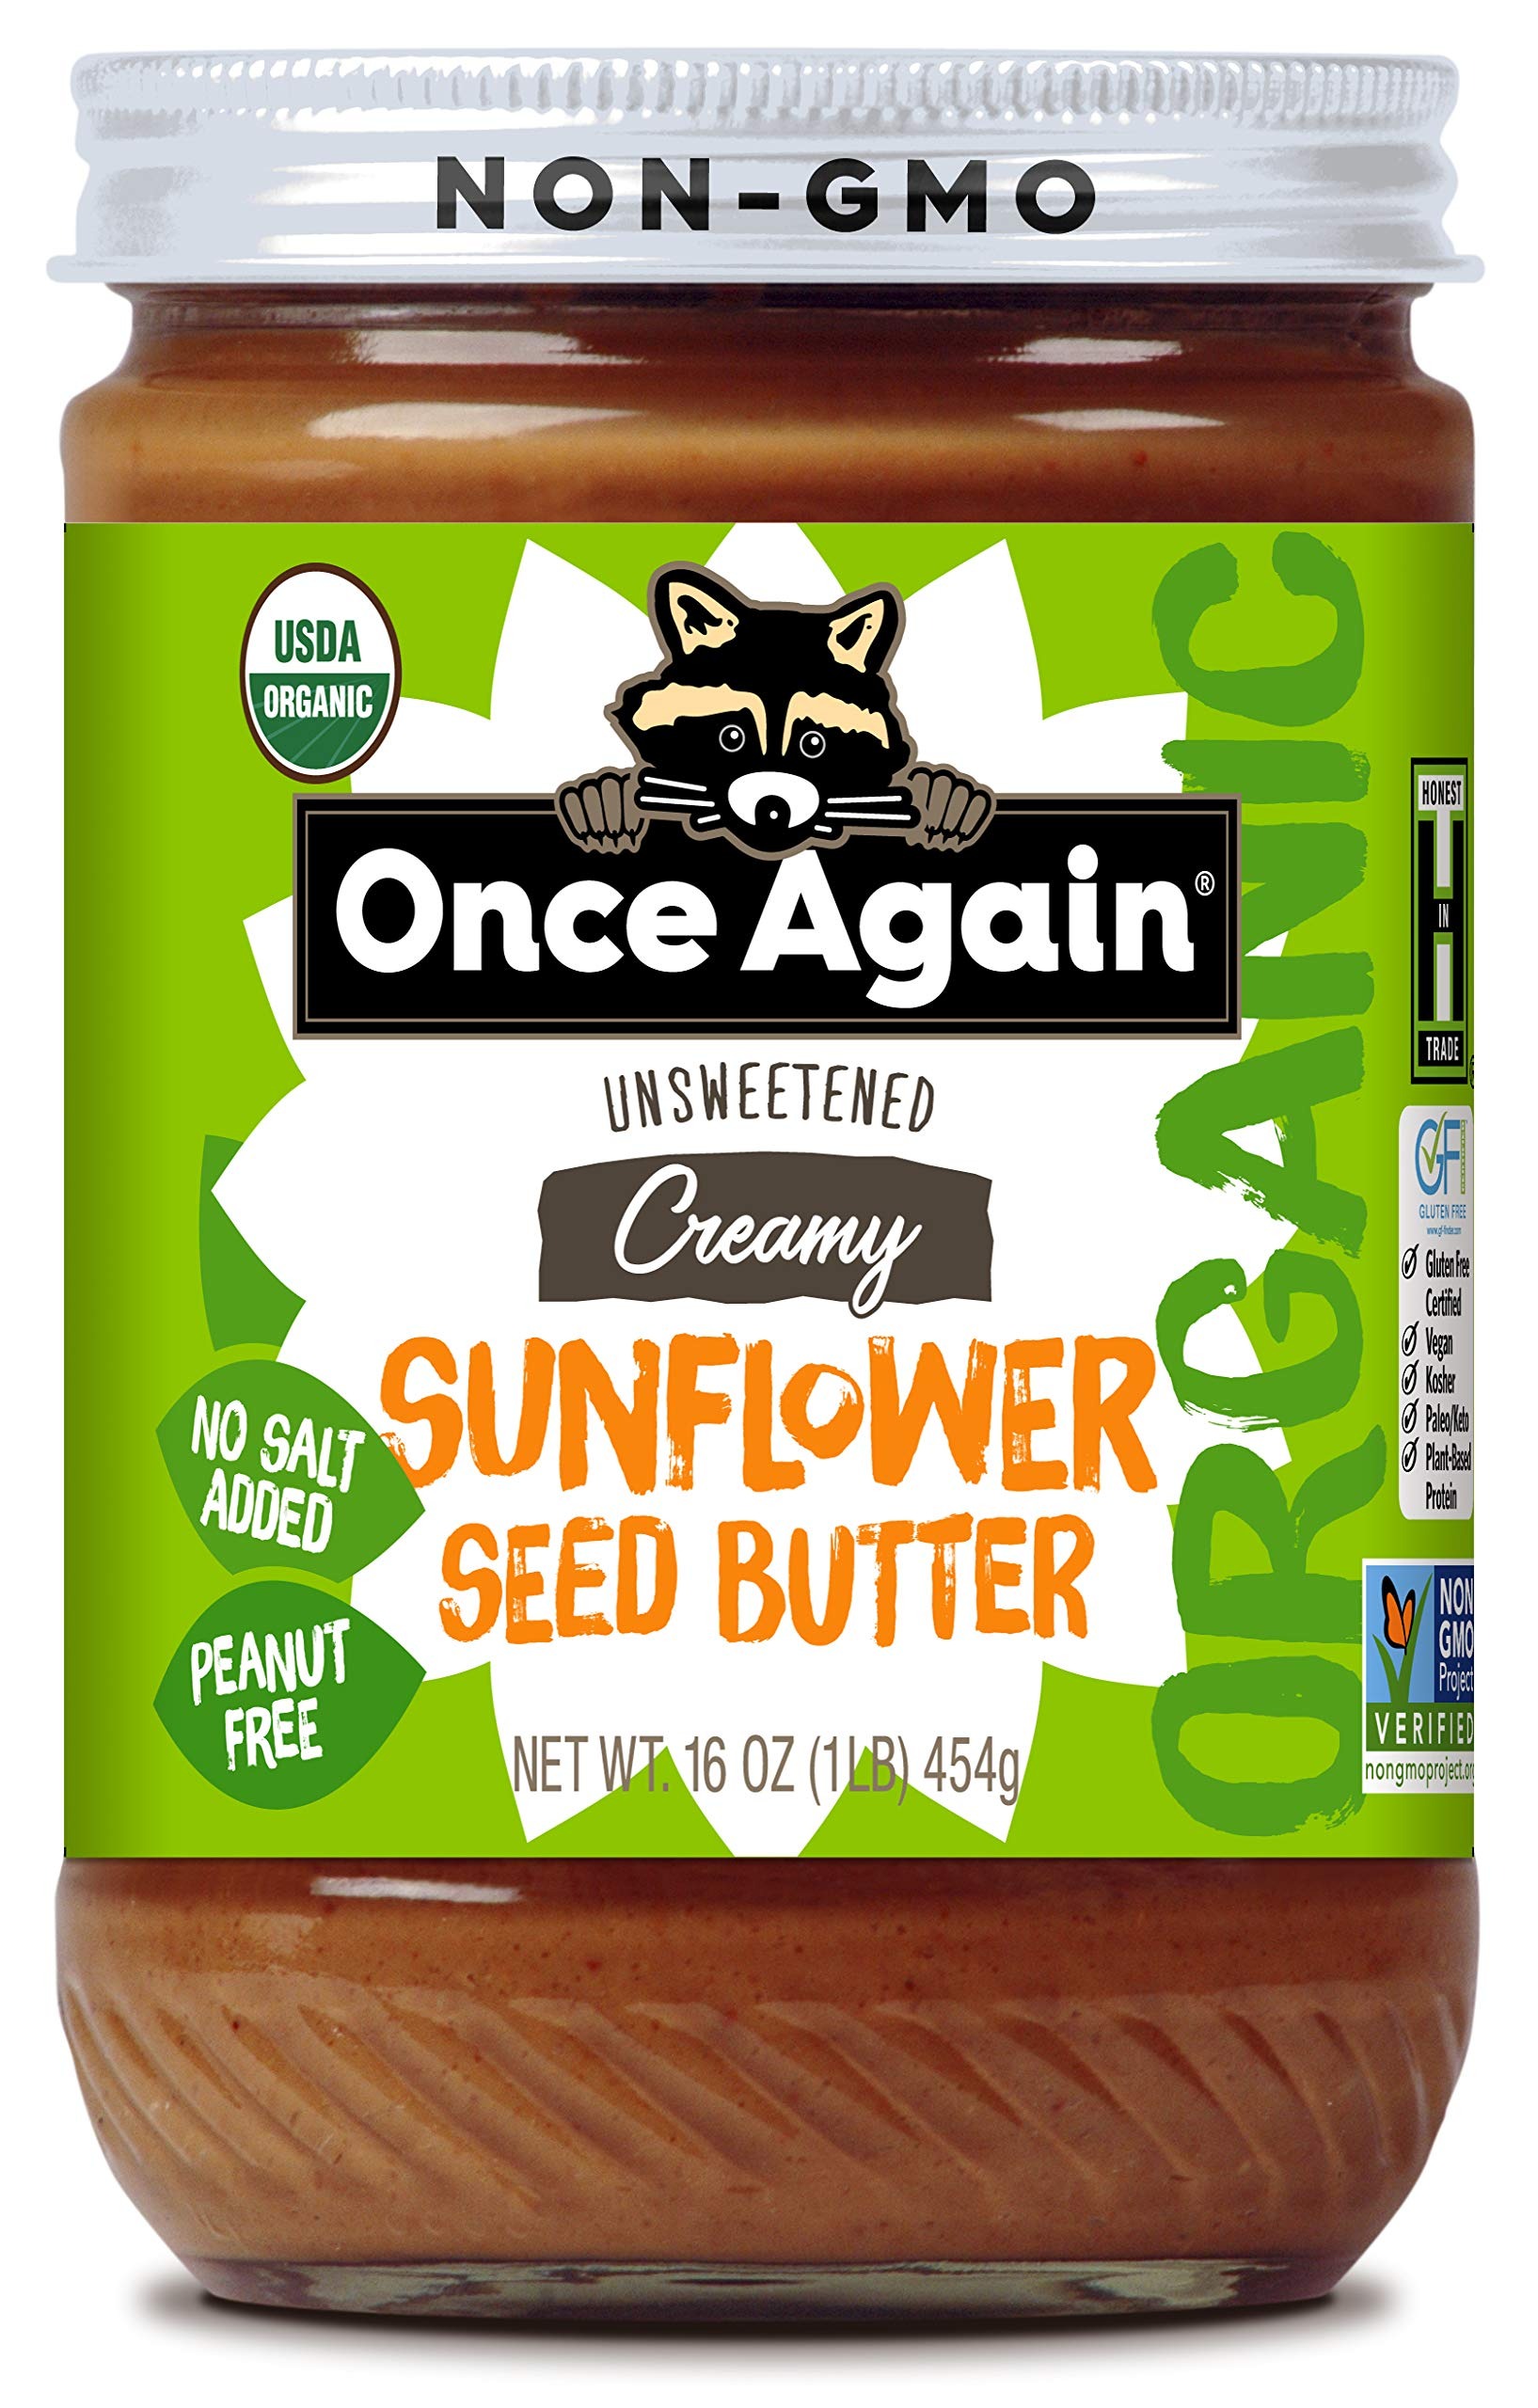
Item Name: Once Again Organic Creamy Sunflower Butter, 16oz - Salt Free, Unsweetened - Peanut Free, USDA Organic, Gluten Free Certified, Vegan, Kosher - Glass Jar (1 Jar)
Bullet Point 1: CREAMY SUNFLOWER BUTTER || 16 oz deliciously creamy, certified organic sunflower butter. Made with roasted, organically grown sunflower seeds that are milled until creamy. Made in a peanut-free facility. Manufactured in a facility that also processes soy, tree nuts, and on equipment that processes sesame
Bullet Point 2: SALT FREE, UNSWEETENED || Contains sunflower seeds, and organic sunflower oil. No added salt or sugar
Bullet Point 3: CERTIFIED || USDA Certified Organic, Gluten free, Vegan, Kosher Certified and Peanut Free. No added preservatives
Bullet Point 4: MINIMAL WASTE || Once Again Seed Butters are packaged in recyclable glass jars
Product Description: Natural, Creamy Cashew Butter - Unsweetened - 16 oz / 1lb Jar Our cashew butter is made with the finest cashews that are dry roasted and milled smooth. 5-8% safflower oil added to enhance spreadability. Unsweetened with no added salt. Our cashews are ethically sourced from Brazil, Africa and Vietnam. Produced in a peanut free facility. Honest in Trade, Gluten-Free Certified, Vegan, Kosher Certified, and Non-GMO Verified. No preservatives added. 16oz / (1lb) glass jar. While refrigeration of this product isn't necessary, if stirring is something you wish to minimize, stir and then refrigerate. Please be aware that if left out at room temperature, natural oil separation will occur. Shelf life: 12 months from the date of production. Once opened, we recommend a three month shelf life. We cannot guarantee product performance past the sell-by date as we do not add preservatives to our products.
Value: 16.0
Unit: Ounce

Price: 13.73